AMPRNet

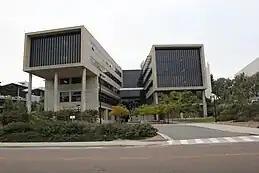
San Diego Supercomputer Center, host of AMPRNet internet gateway, and CAIDA/UCSD network telescope

Since the 1990s most packets within the range were arranged to transit via an IP tunnel using IP in IP encapsulation to/from a router hosted at the University of California, San Diego. This forwarding router was originally named codice_1 and later codice_2 or "".